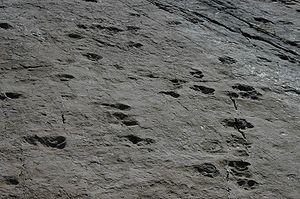
Vu d'ensemble des traces de dinosaures du versant suisse du col de la Terrasse.
Le cirque d'Émosson est une cuvette d'origine glaciaire située en Suisse. Elle est précisément adossée au massif des Aiguilles Rouges, au cirque de Sixt, au Val d'Illiez. Son unique débouché se fait vers la partie suisse de la vallée de l'Eau noire, par le cours d'eau de Barberine.